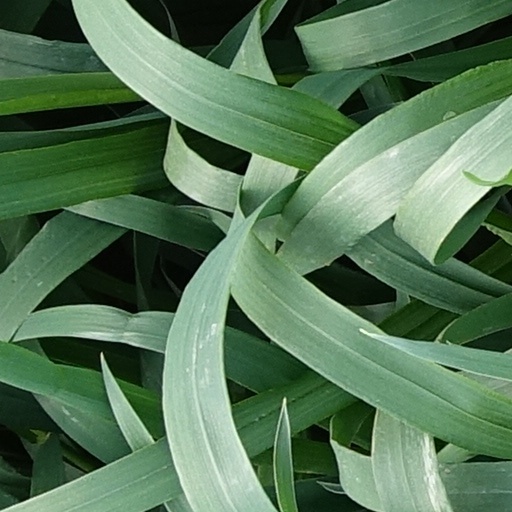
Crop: wheat